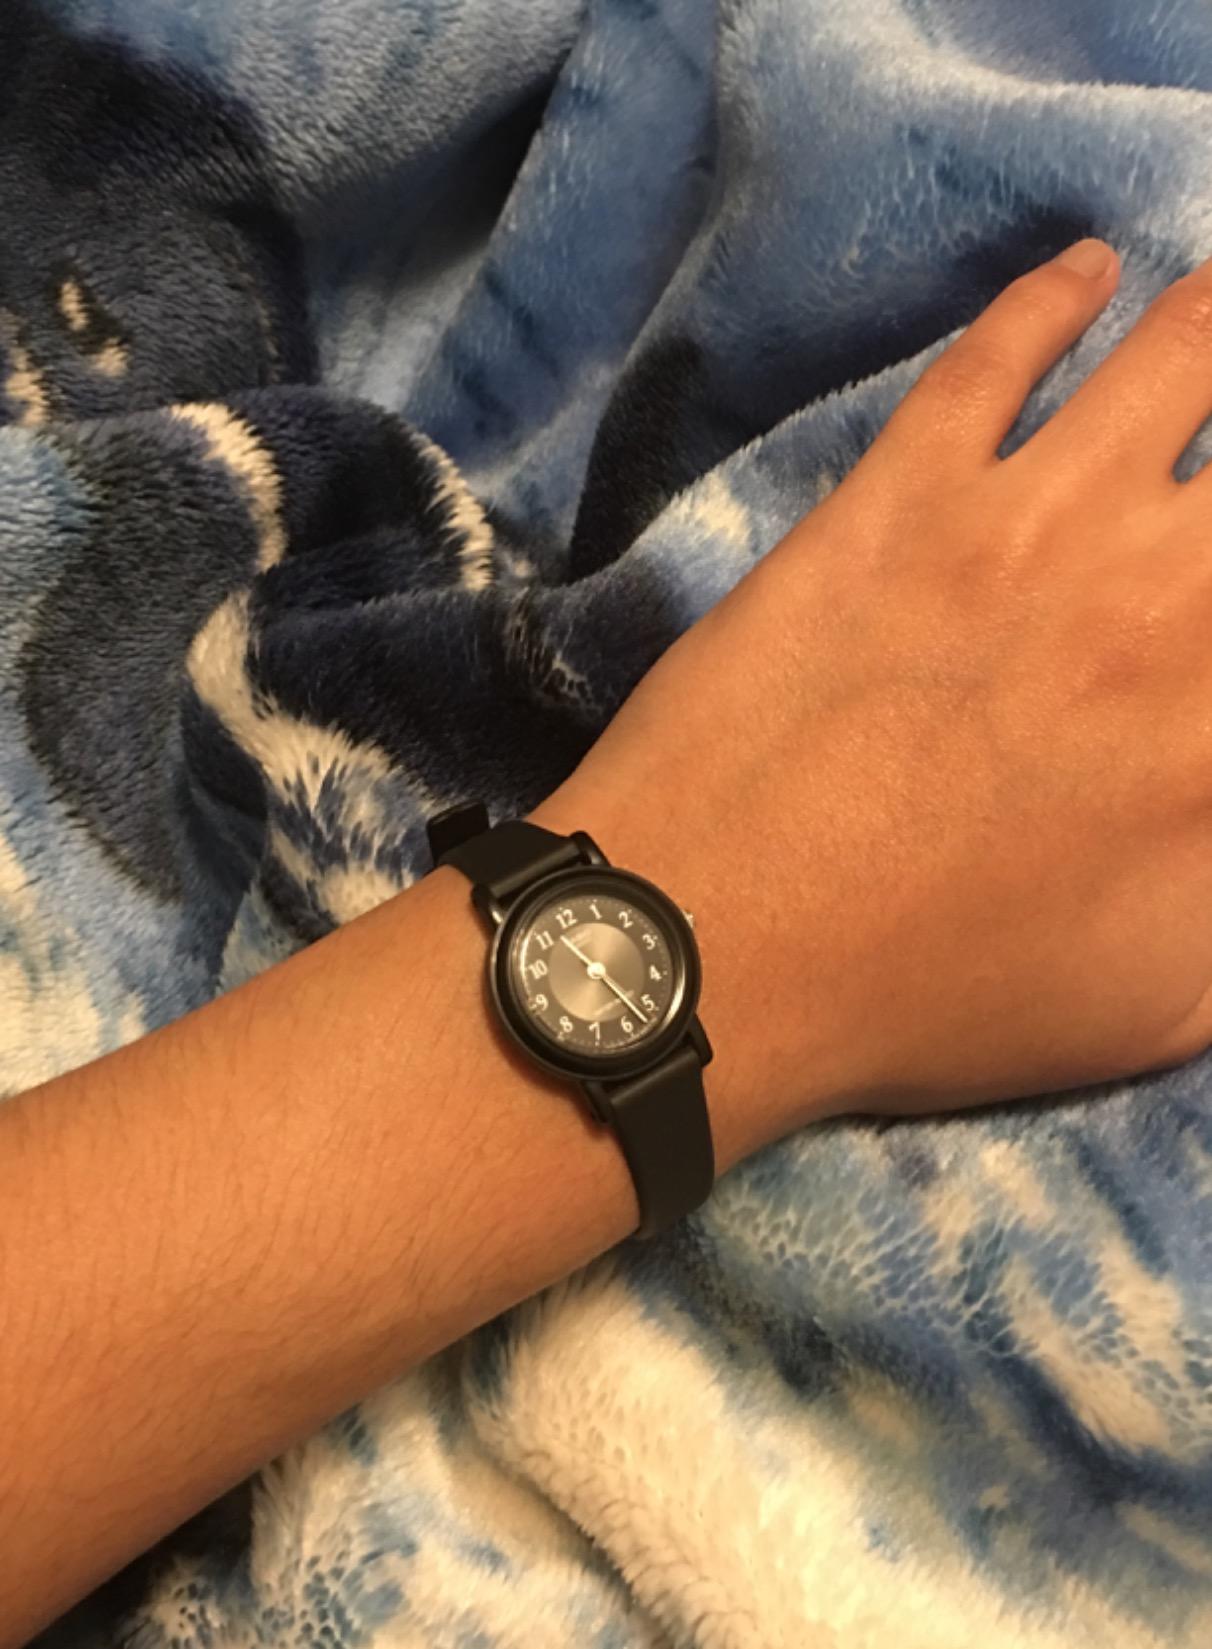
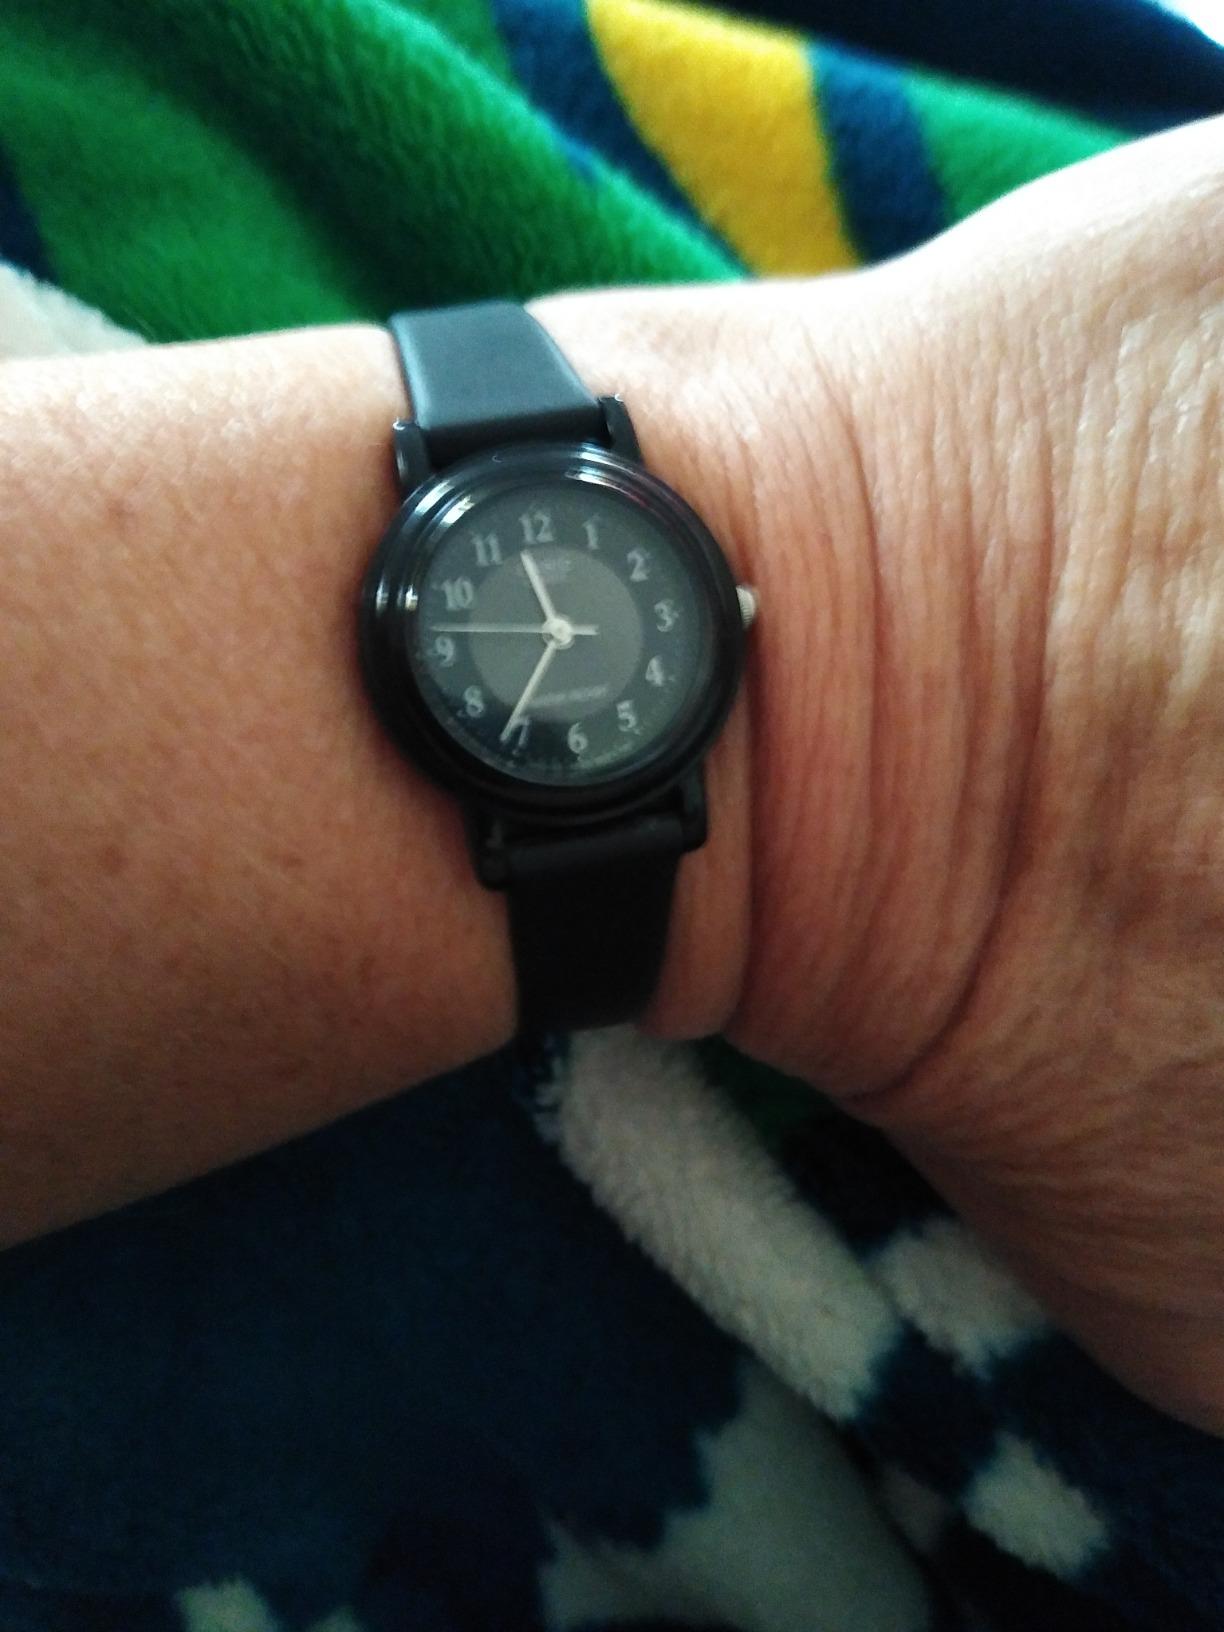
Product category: accessories_watch
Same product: yes